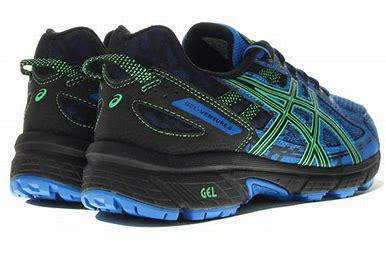
Brand: Asics
Model: Gel Venture 6